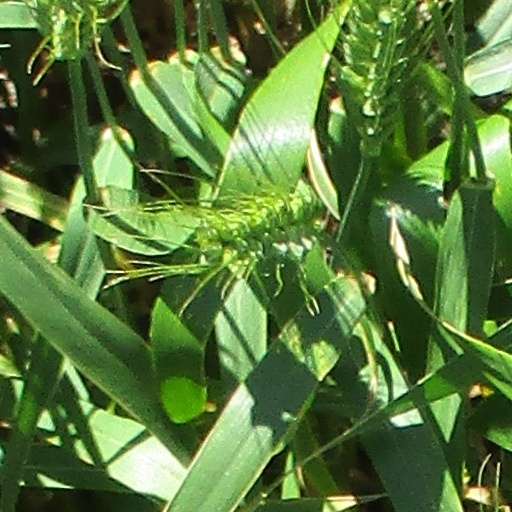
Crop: wheat